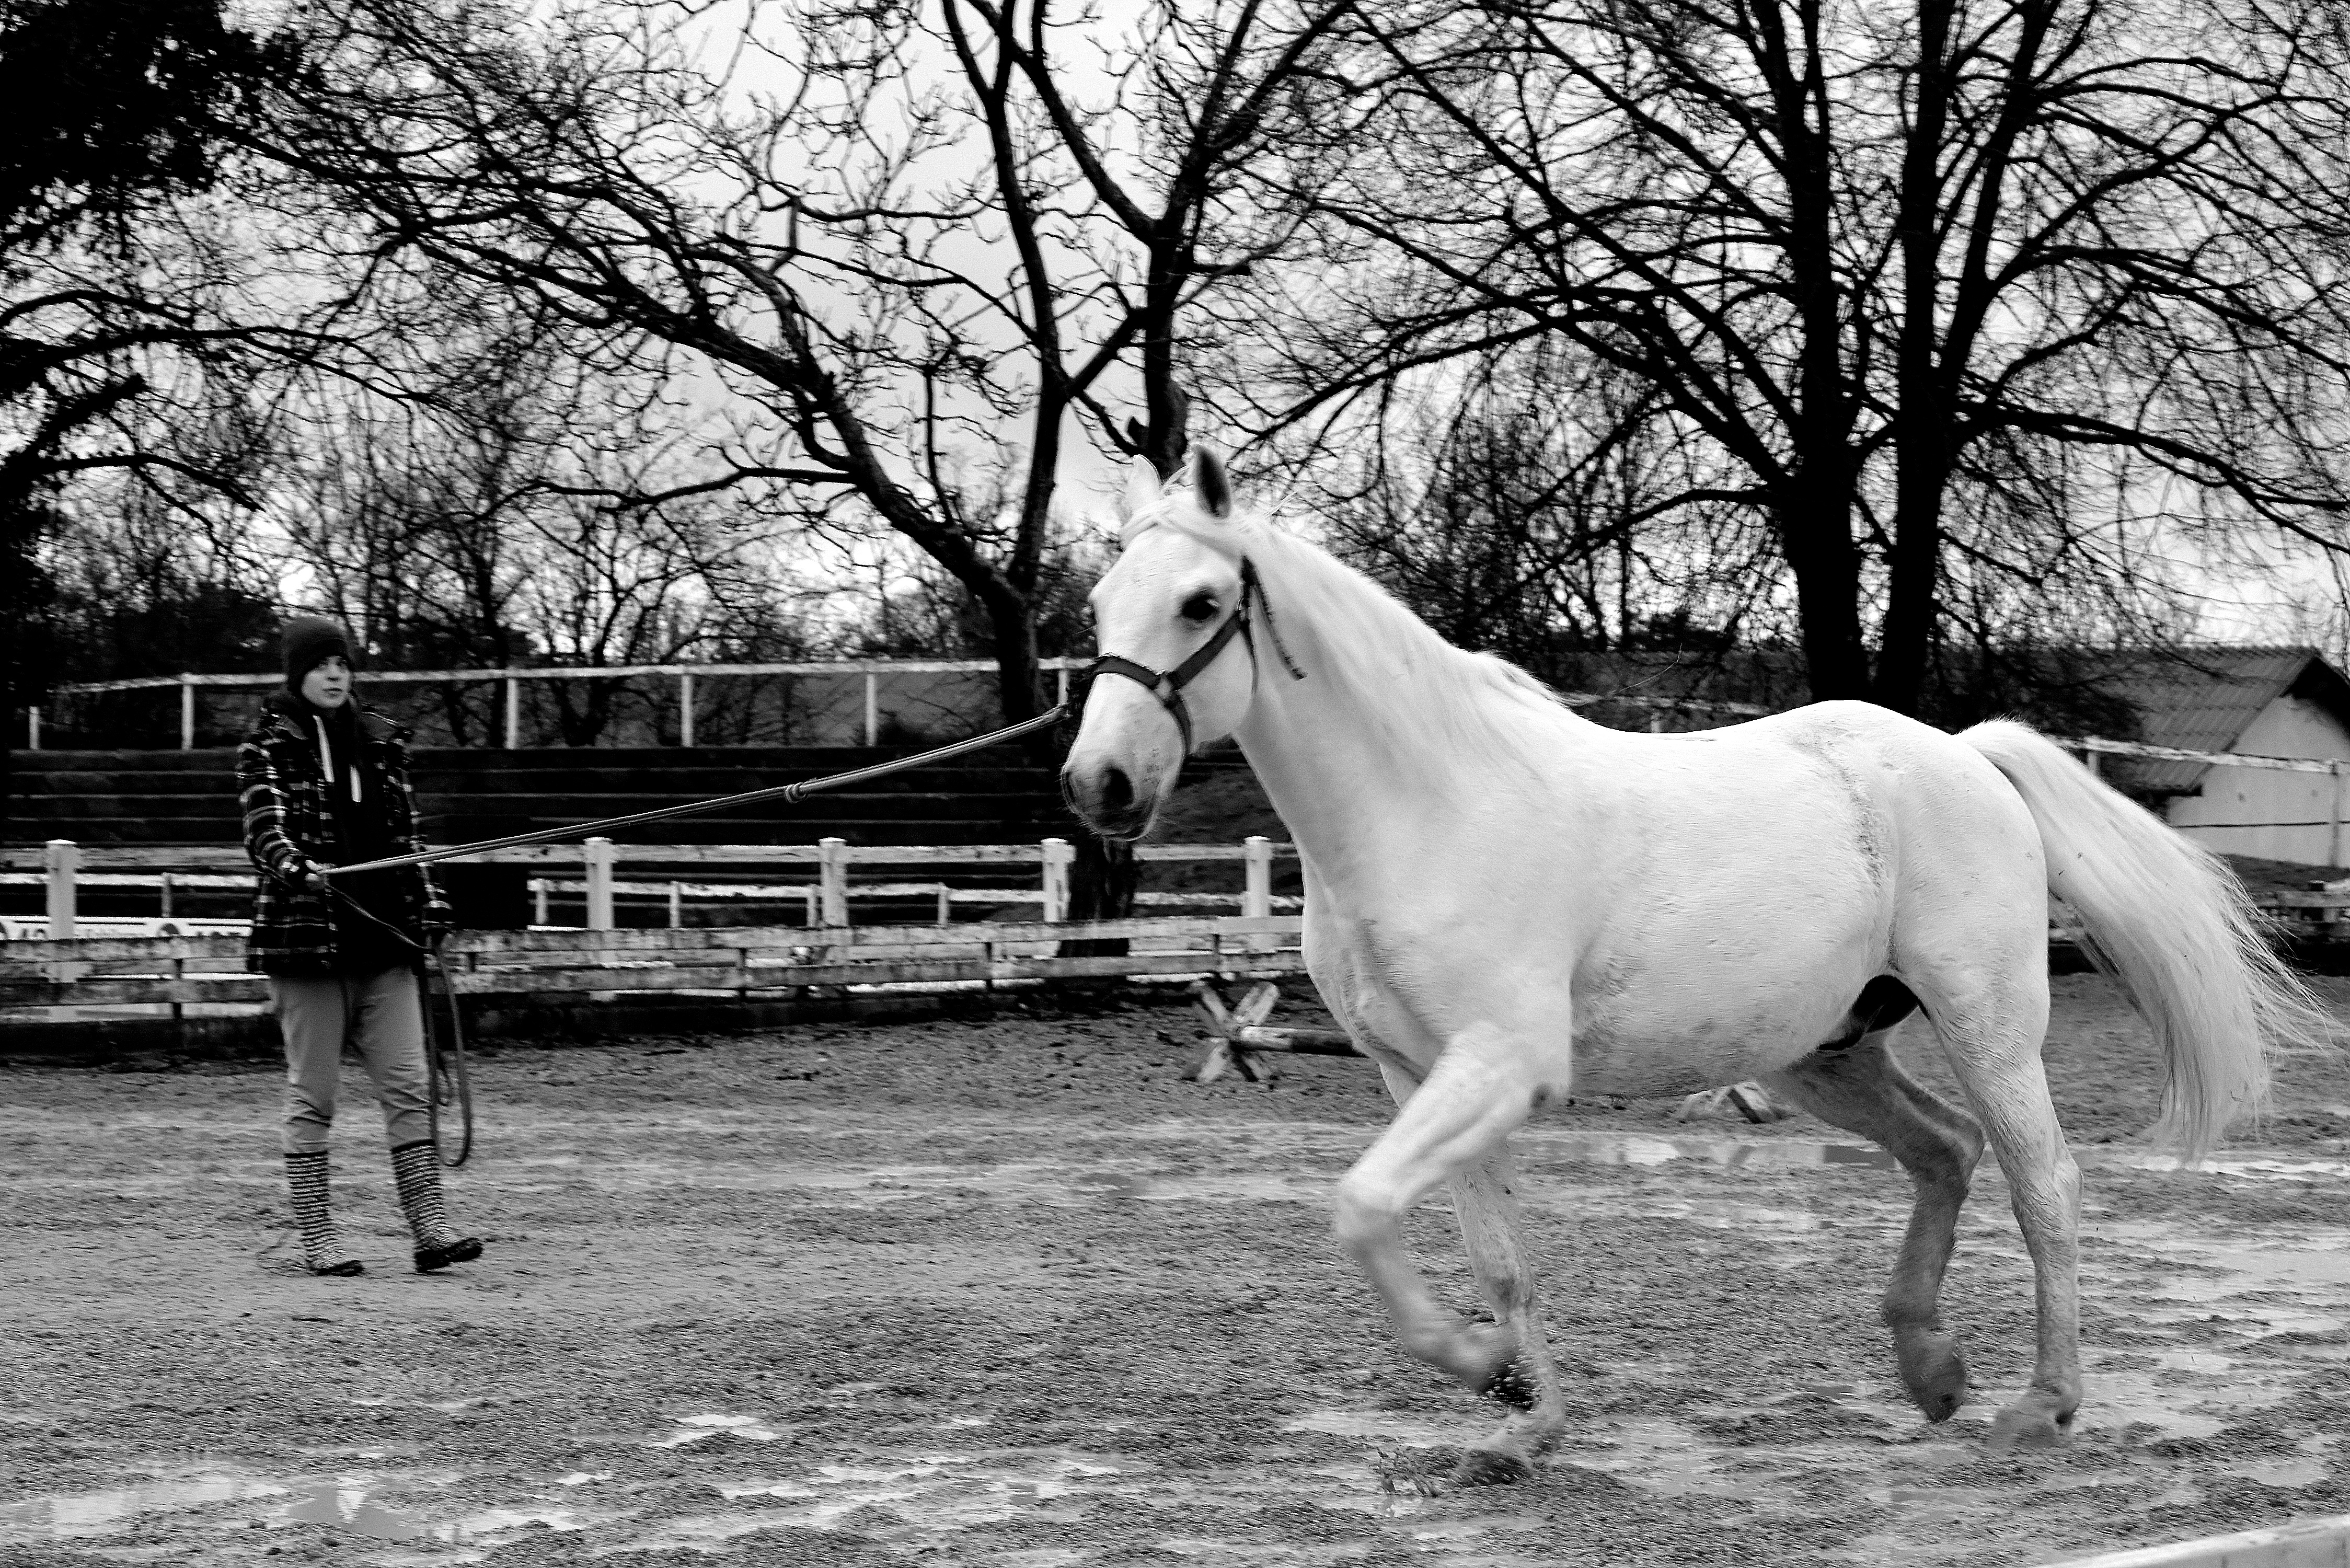
black and white, white, horse, mammal, stallion, mane, monochrome, mare, pack animal, monochrome photography, horse like mammal, mustang horse